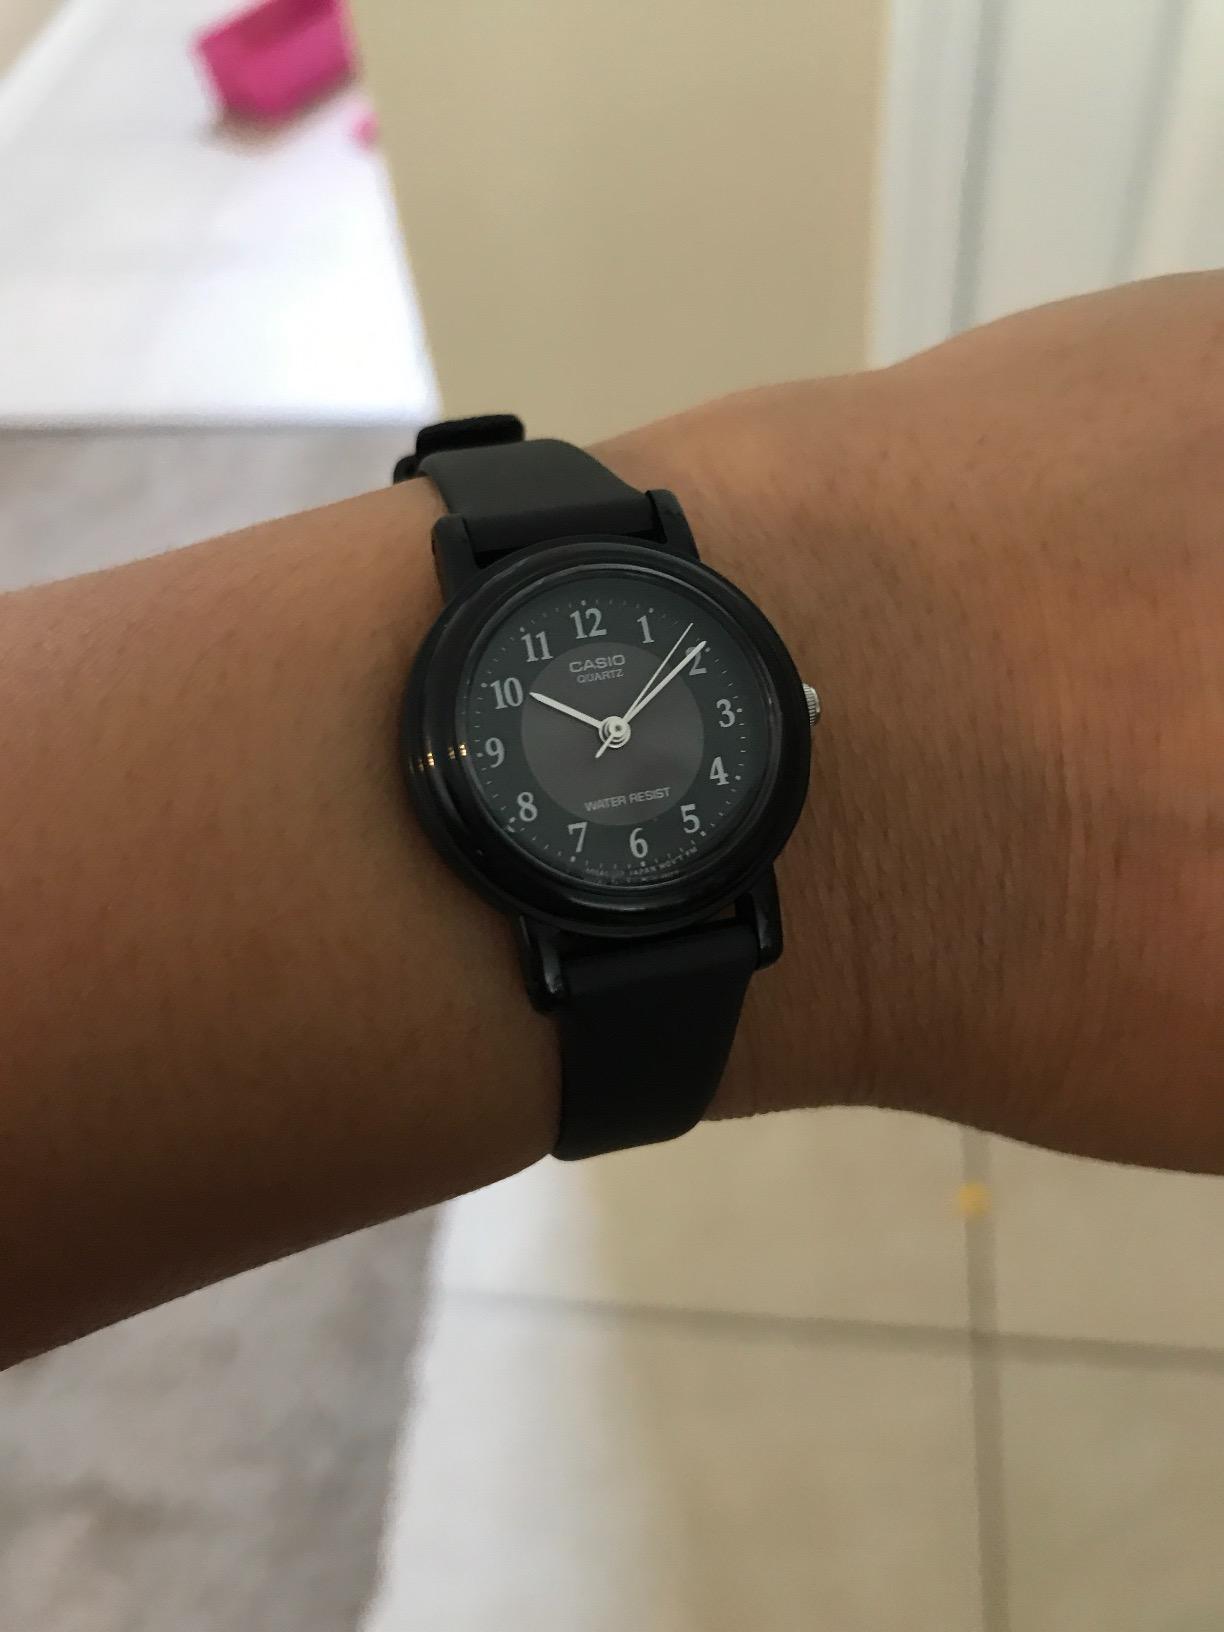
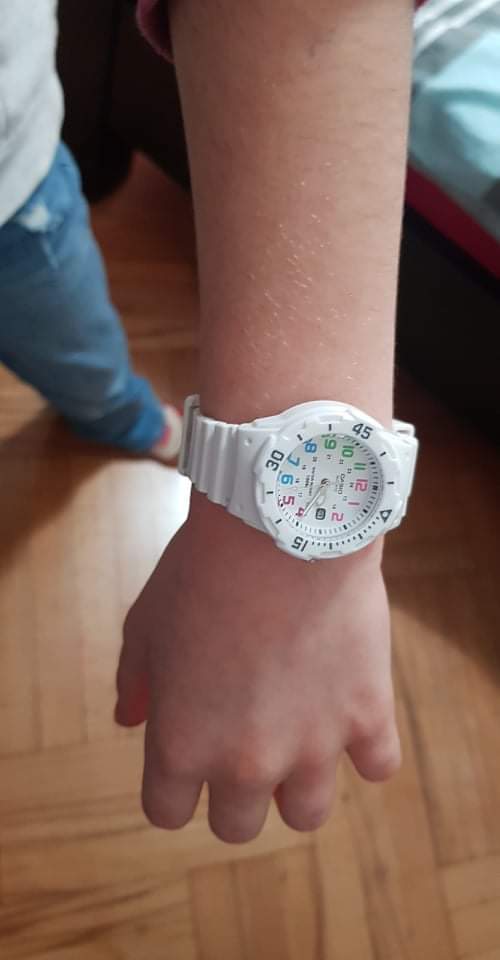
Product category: accessories_watch
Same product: no